Sarah Selwyn

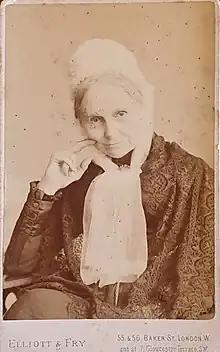
Carte de Visite of Sarah Harriet Selwyn in later life

Sarah Selwyn left New Zealand on the troopship "Boanerges" on 5 February 1861 to visit her sons at Eton. She reached England in May when the extracts of her letters were published, and her poise and calm demeanour helped their cause. Meanwhile, Bishop Selwyn had already attracted the anger of British settlers with his ideas of educating Māori to aid their assimilation as citizens and church leaders within the British Empire, and by 1865 he had angered also the Māori who were allies with the Crown. When she returned to New Zealand, she hosted the wives and widows of the British military at the bishop's residence in Auckland. She also went to stay with her cousin Caroline Abraham in Wellington where Charles Abraham served as the first bishop of Wellington. Even though Sarah Selwyn was part of the colonising wave of the Pākehā through her mission work, she protested at what she considered an illegal confiscation of Māori land. She also, in a radical way compared to other English missionary wives, challenged the growing sentiment that white settlers had an inherent superiority over the indigenous people of New Zealand. Even later in life, in her "Reminiscences" written in the 1890s for her children and friends, Sarah Selwyn had sharp words for "the blindness and wrong-headedness of the Ministry" during this time of war.